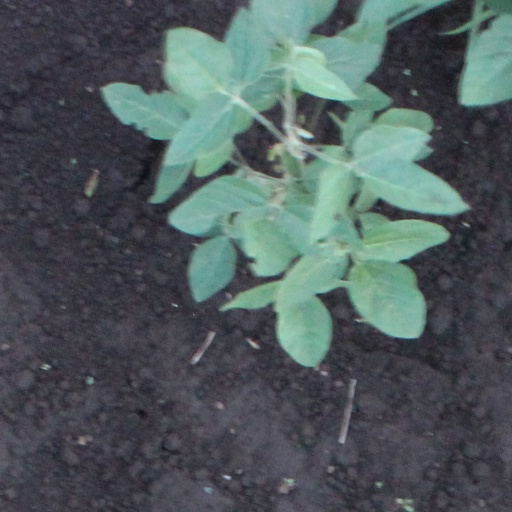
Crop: soybean